Sky position (RA, Dec in degrees): 157.14, 12.218
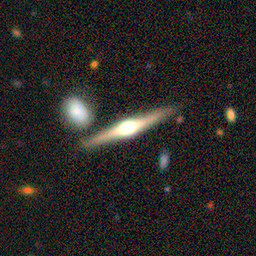
Galaxy morphology: Edge-on Galaxies with Bulge